Toronto St. Michael's Majors

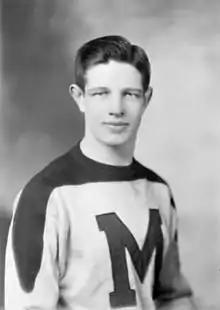
Black and white photo of Bauer in 1944 dressed in a St. Michael's Majors hockey uniform

The Basilian fathers again discussed the length of the season and the amount of travel having an effect on academics. They were also concerned with increasing physical play and growing similarities with professional leagues. The Majors had played 98 games including the regular season and playoffs for the Memorial Cup. St. Michael's could no longer justify participation in the top tier of the OHA and chose to withdraw from the Ontario Hockey Association Junior A series. Bauer stated in a 1987 interview that, "We regretted very much leaving because we knew that this [school] is a major recreational institution in this country".